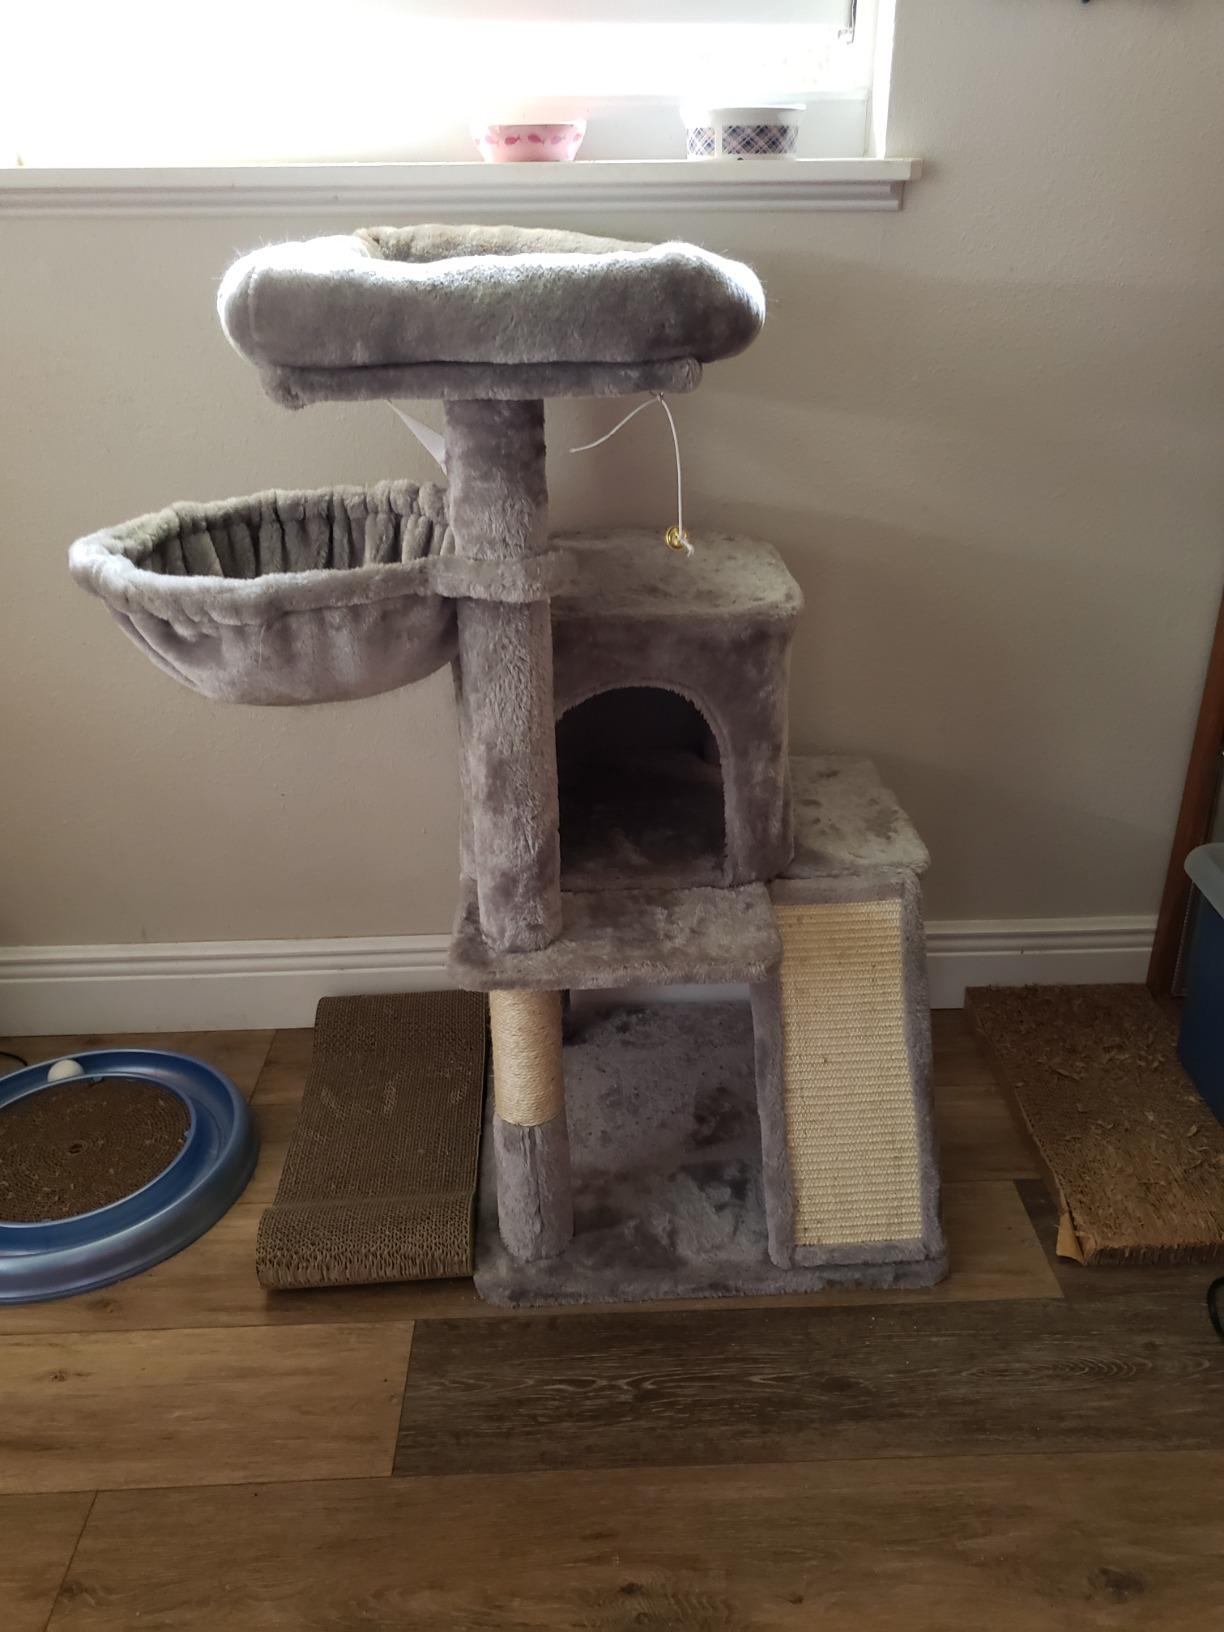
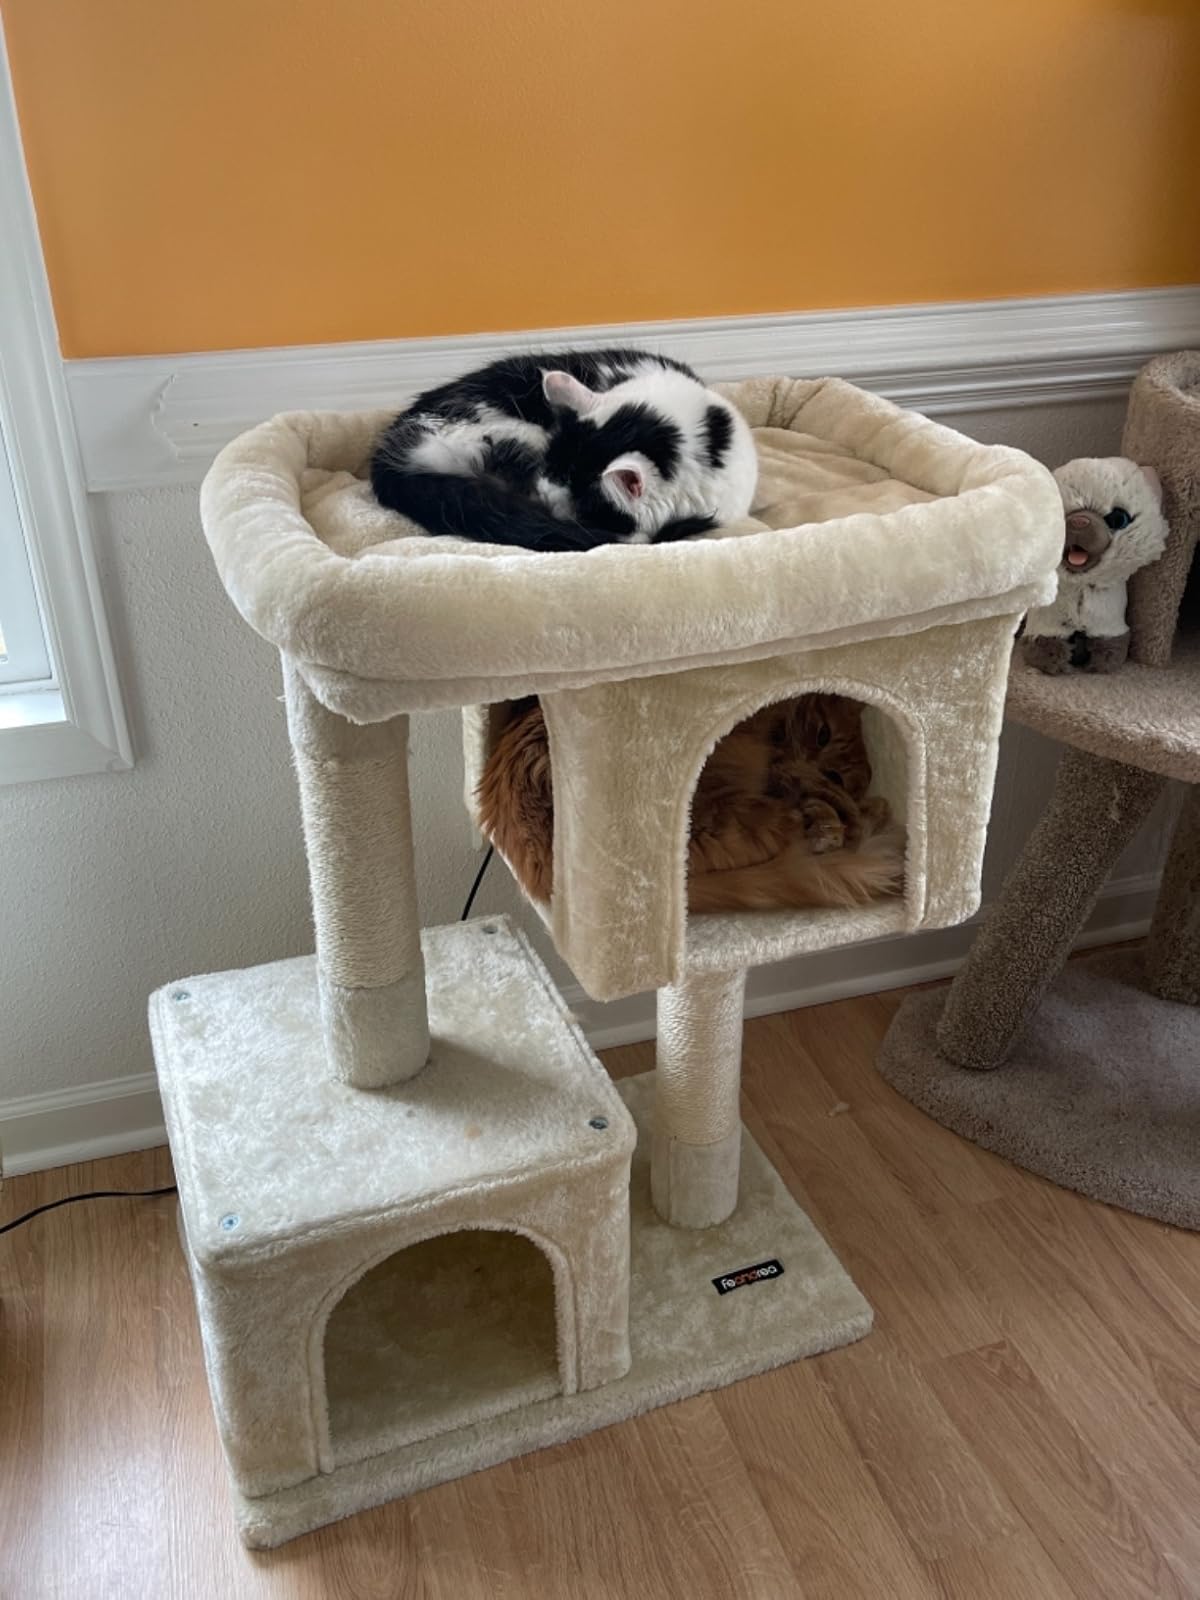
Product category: items_cat tree
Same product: no